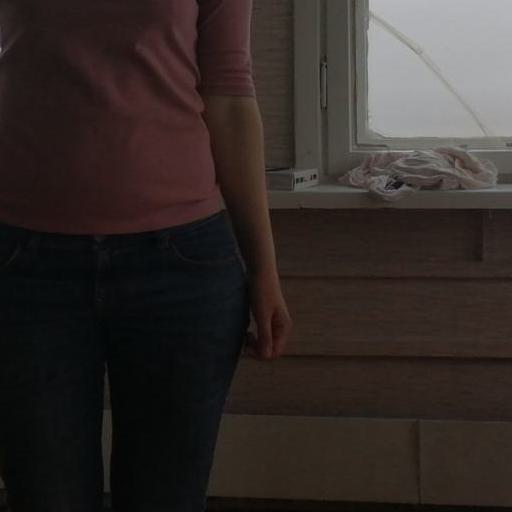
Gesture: no_gesture